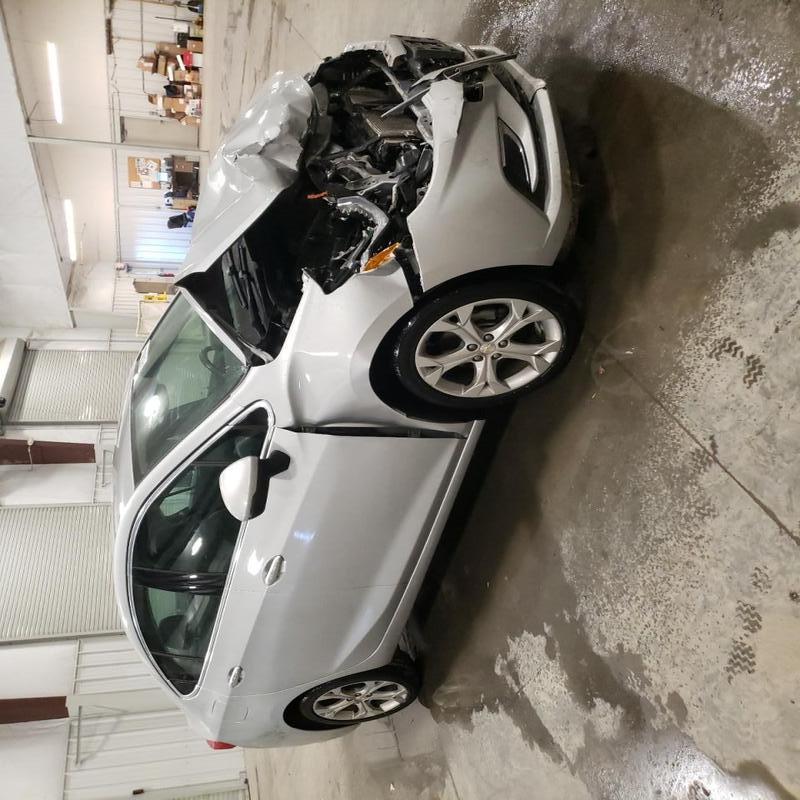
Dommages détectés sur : plaque d'immatriculation avant, pare-choc avant, feu avant droit, capot, aile avant droite, porte avant droite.
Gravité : majeur